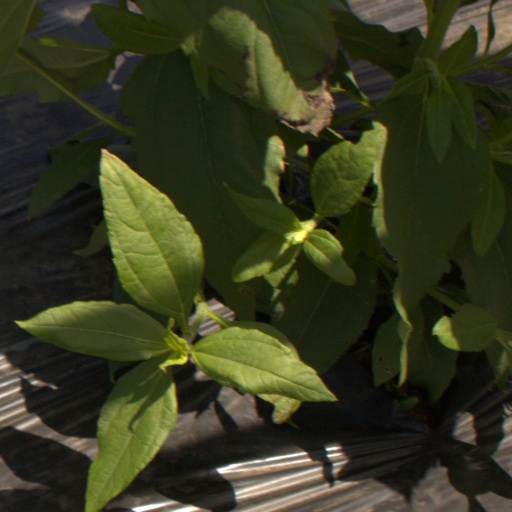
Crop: Jerusalem artichoke